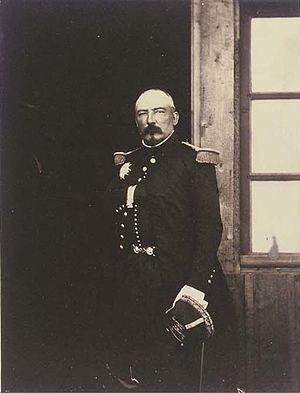
Pierre François Joseph Bosquet est un maréchal de France. Il dirigea le corps français pendant la guerre de Crimée
Mont-de-Marsan est une commune du sud-ouest de la France, préfecture des Landes, en région Nouvelle-Aquitaine.
La rue Bosquet est une voie du 7ᵉ arrondissement de Paris, en France.
L'avenue Bosquet est une avenue du 7ᵉ arrondissement de Paris. Sa longueur est de 820 mètres et sa largeur de 36 mètres.